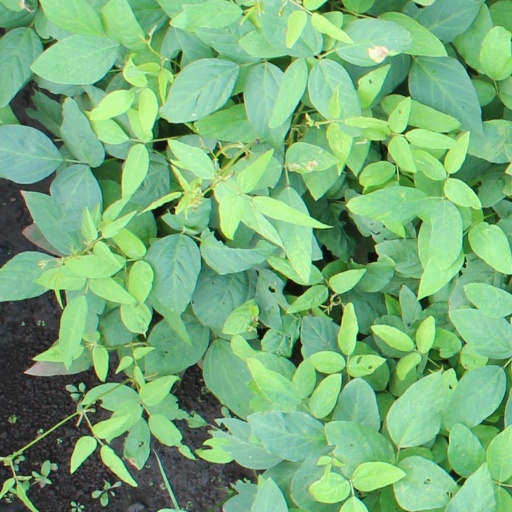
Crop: soybean